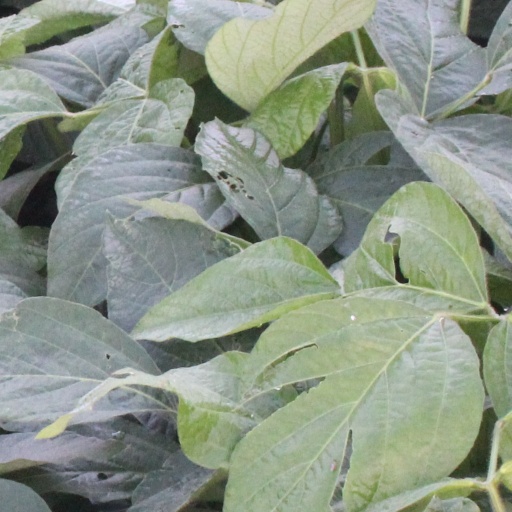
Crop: soybean